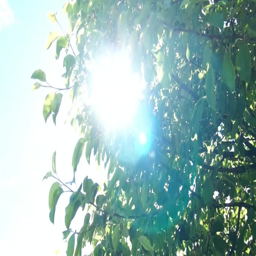
a tree 's leaves sway in the wind